Frank Munsey

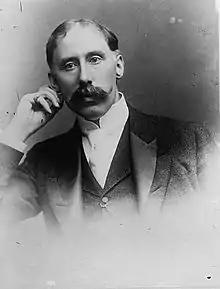
Munsey in 1910

Frank Andrew Munsey (August 21, 1854 – December 22, 1925) was an American newspaper and magazine publisher, banker, political financier and author. He was born in Mercer, Maine, but spent most of his life in New York City. The village of Munsey Park, New York, is named for him, along with The Munsey Building in downtown Baltimore, Maryland, at the southeast corner of North Calvert and East Fayette Streets.